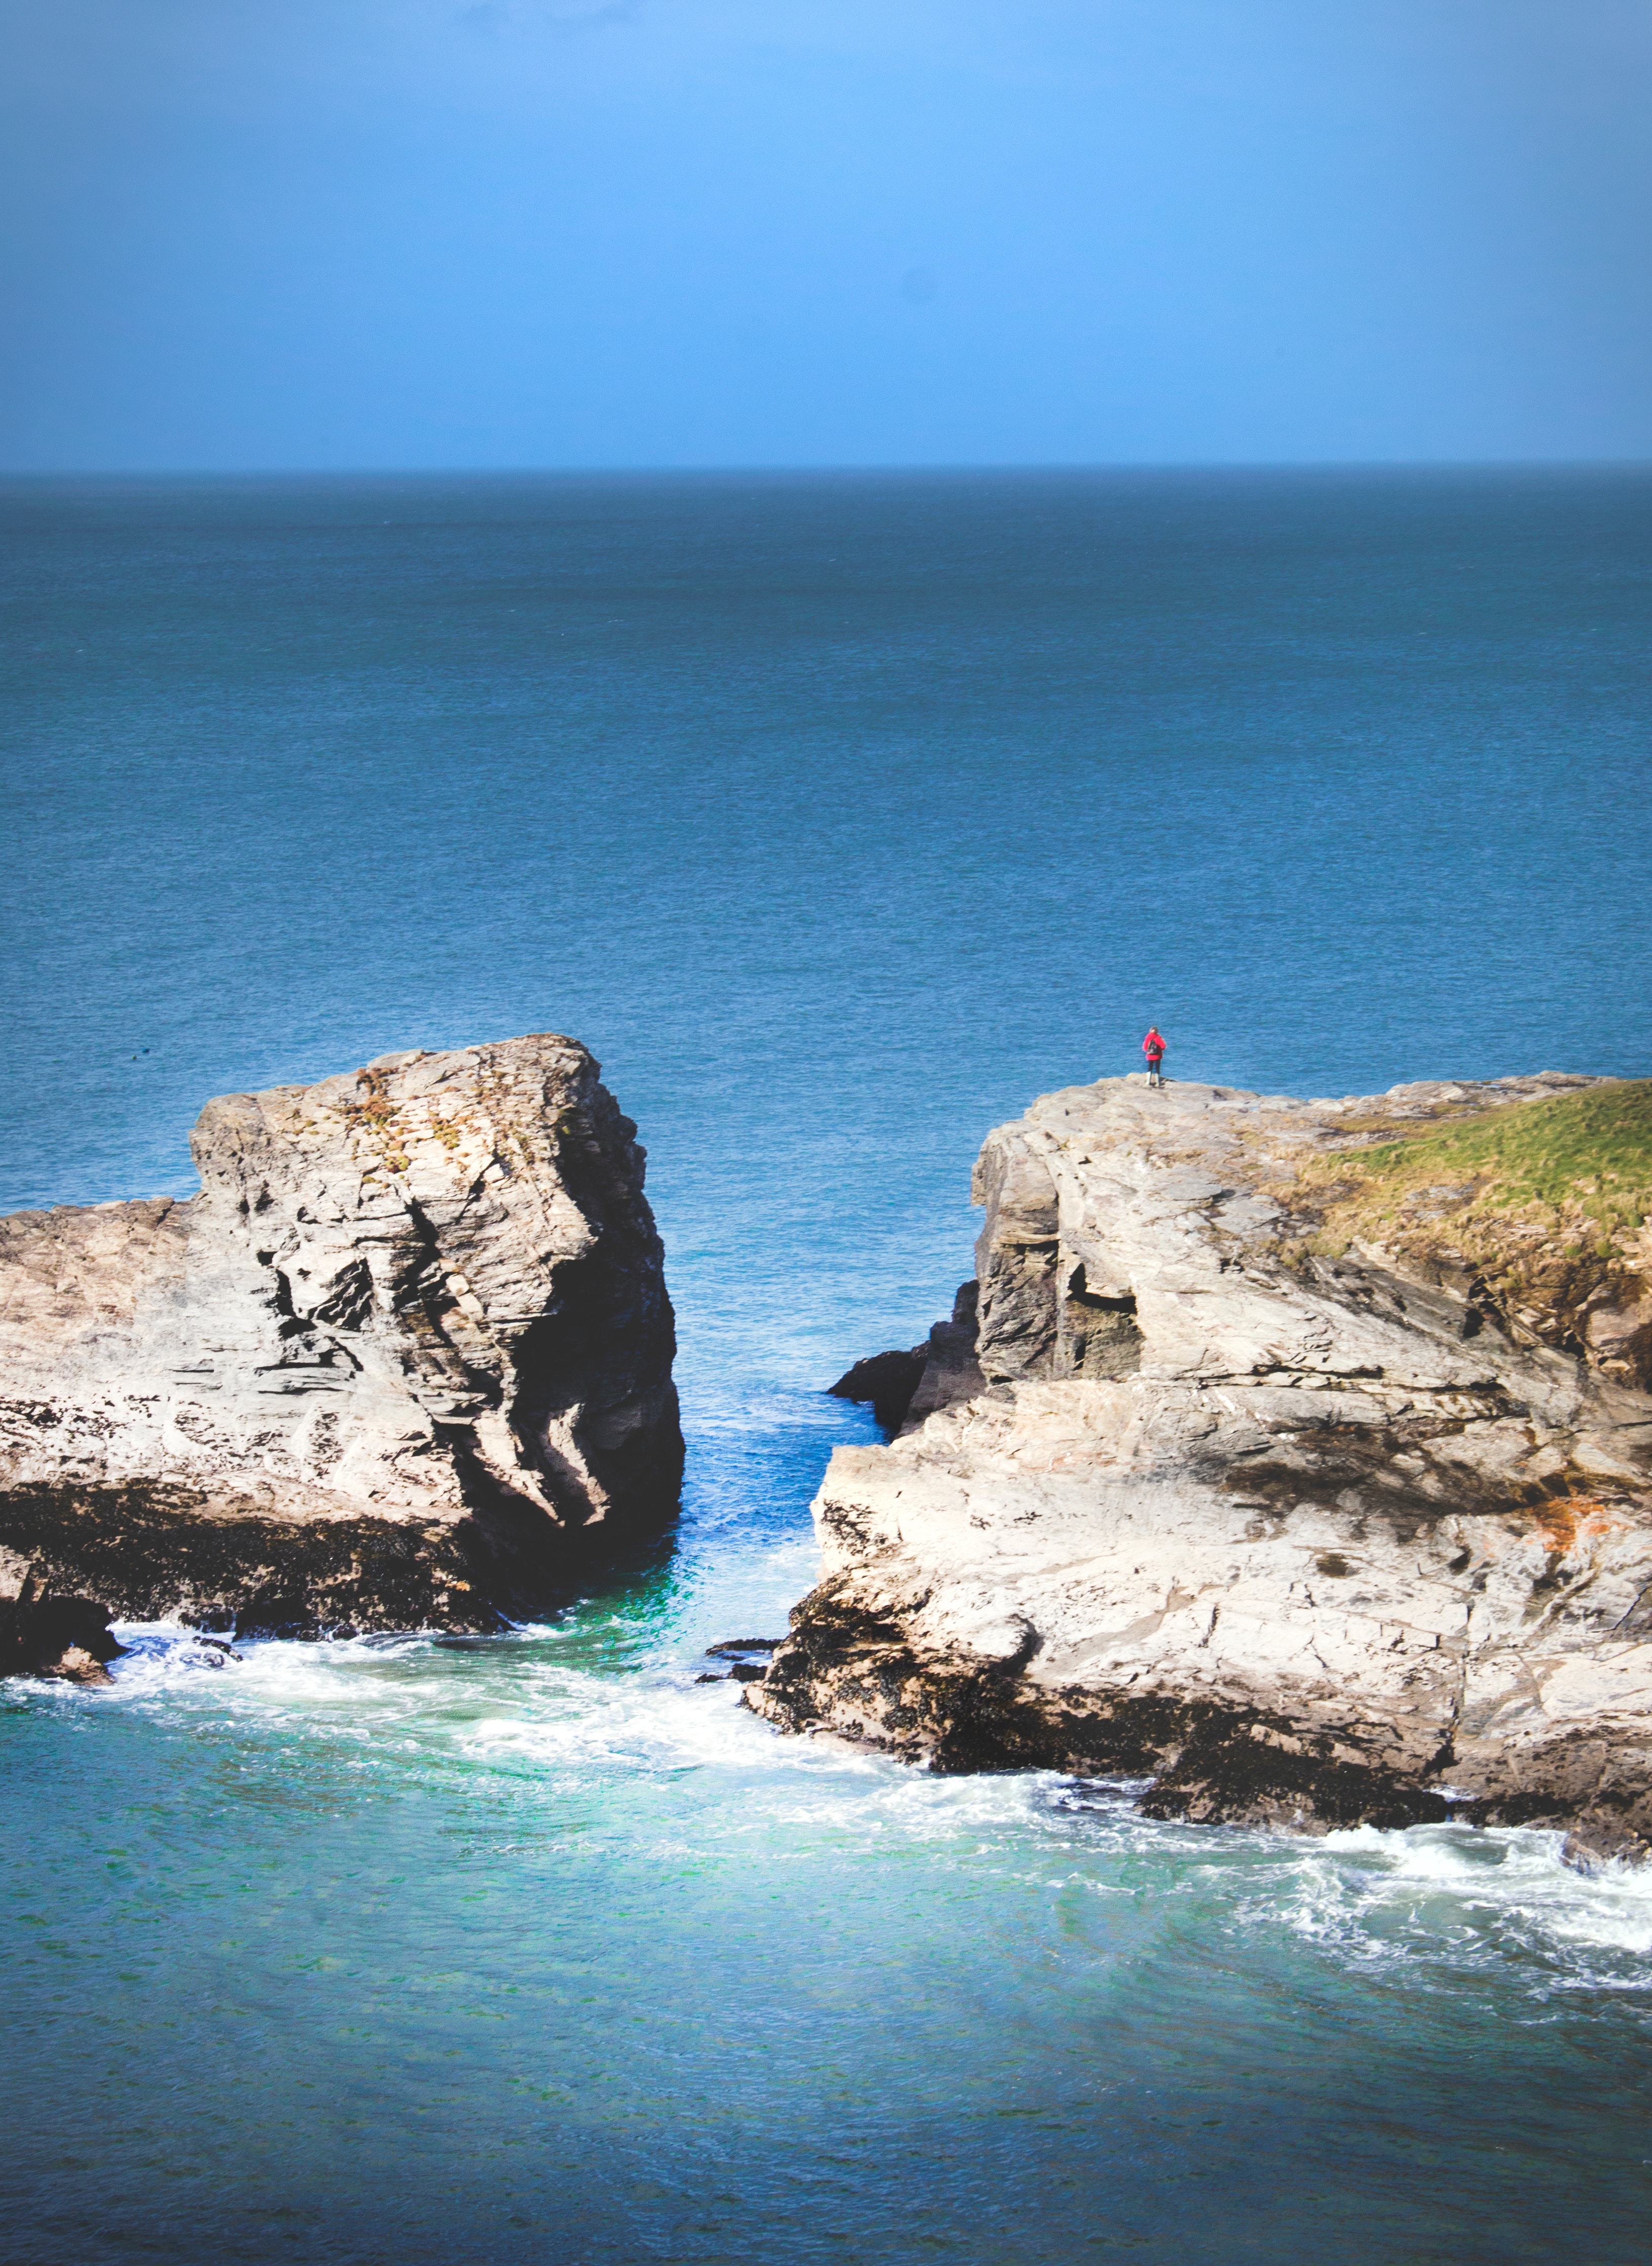
body of water, sea, coast, bight, ocean, coastal and oceanic landforms, headland, promontory, blue, azure, cliff, klippe, shore, rock, cape, water, bay, cove, beach, sky, formation, terrain, tropics, vacation, wave, islet, inlet, watercourse, sound, peninsula, tourism, horizon, skerry, stack